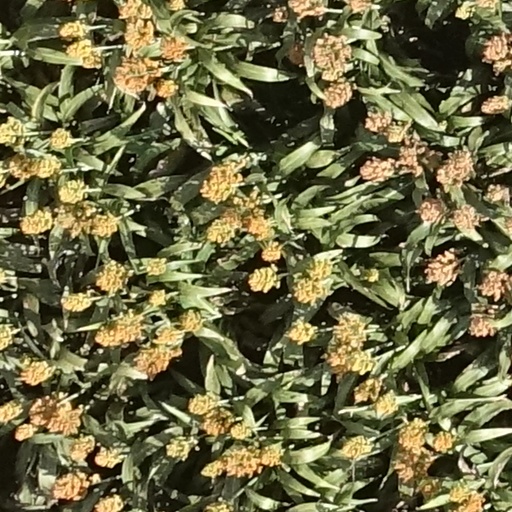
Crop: sorghum